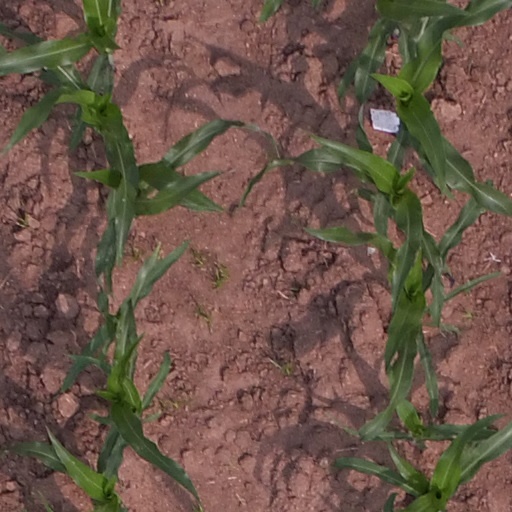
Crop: maize; corn